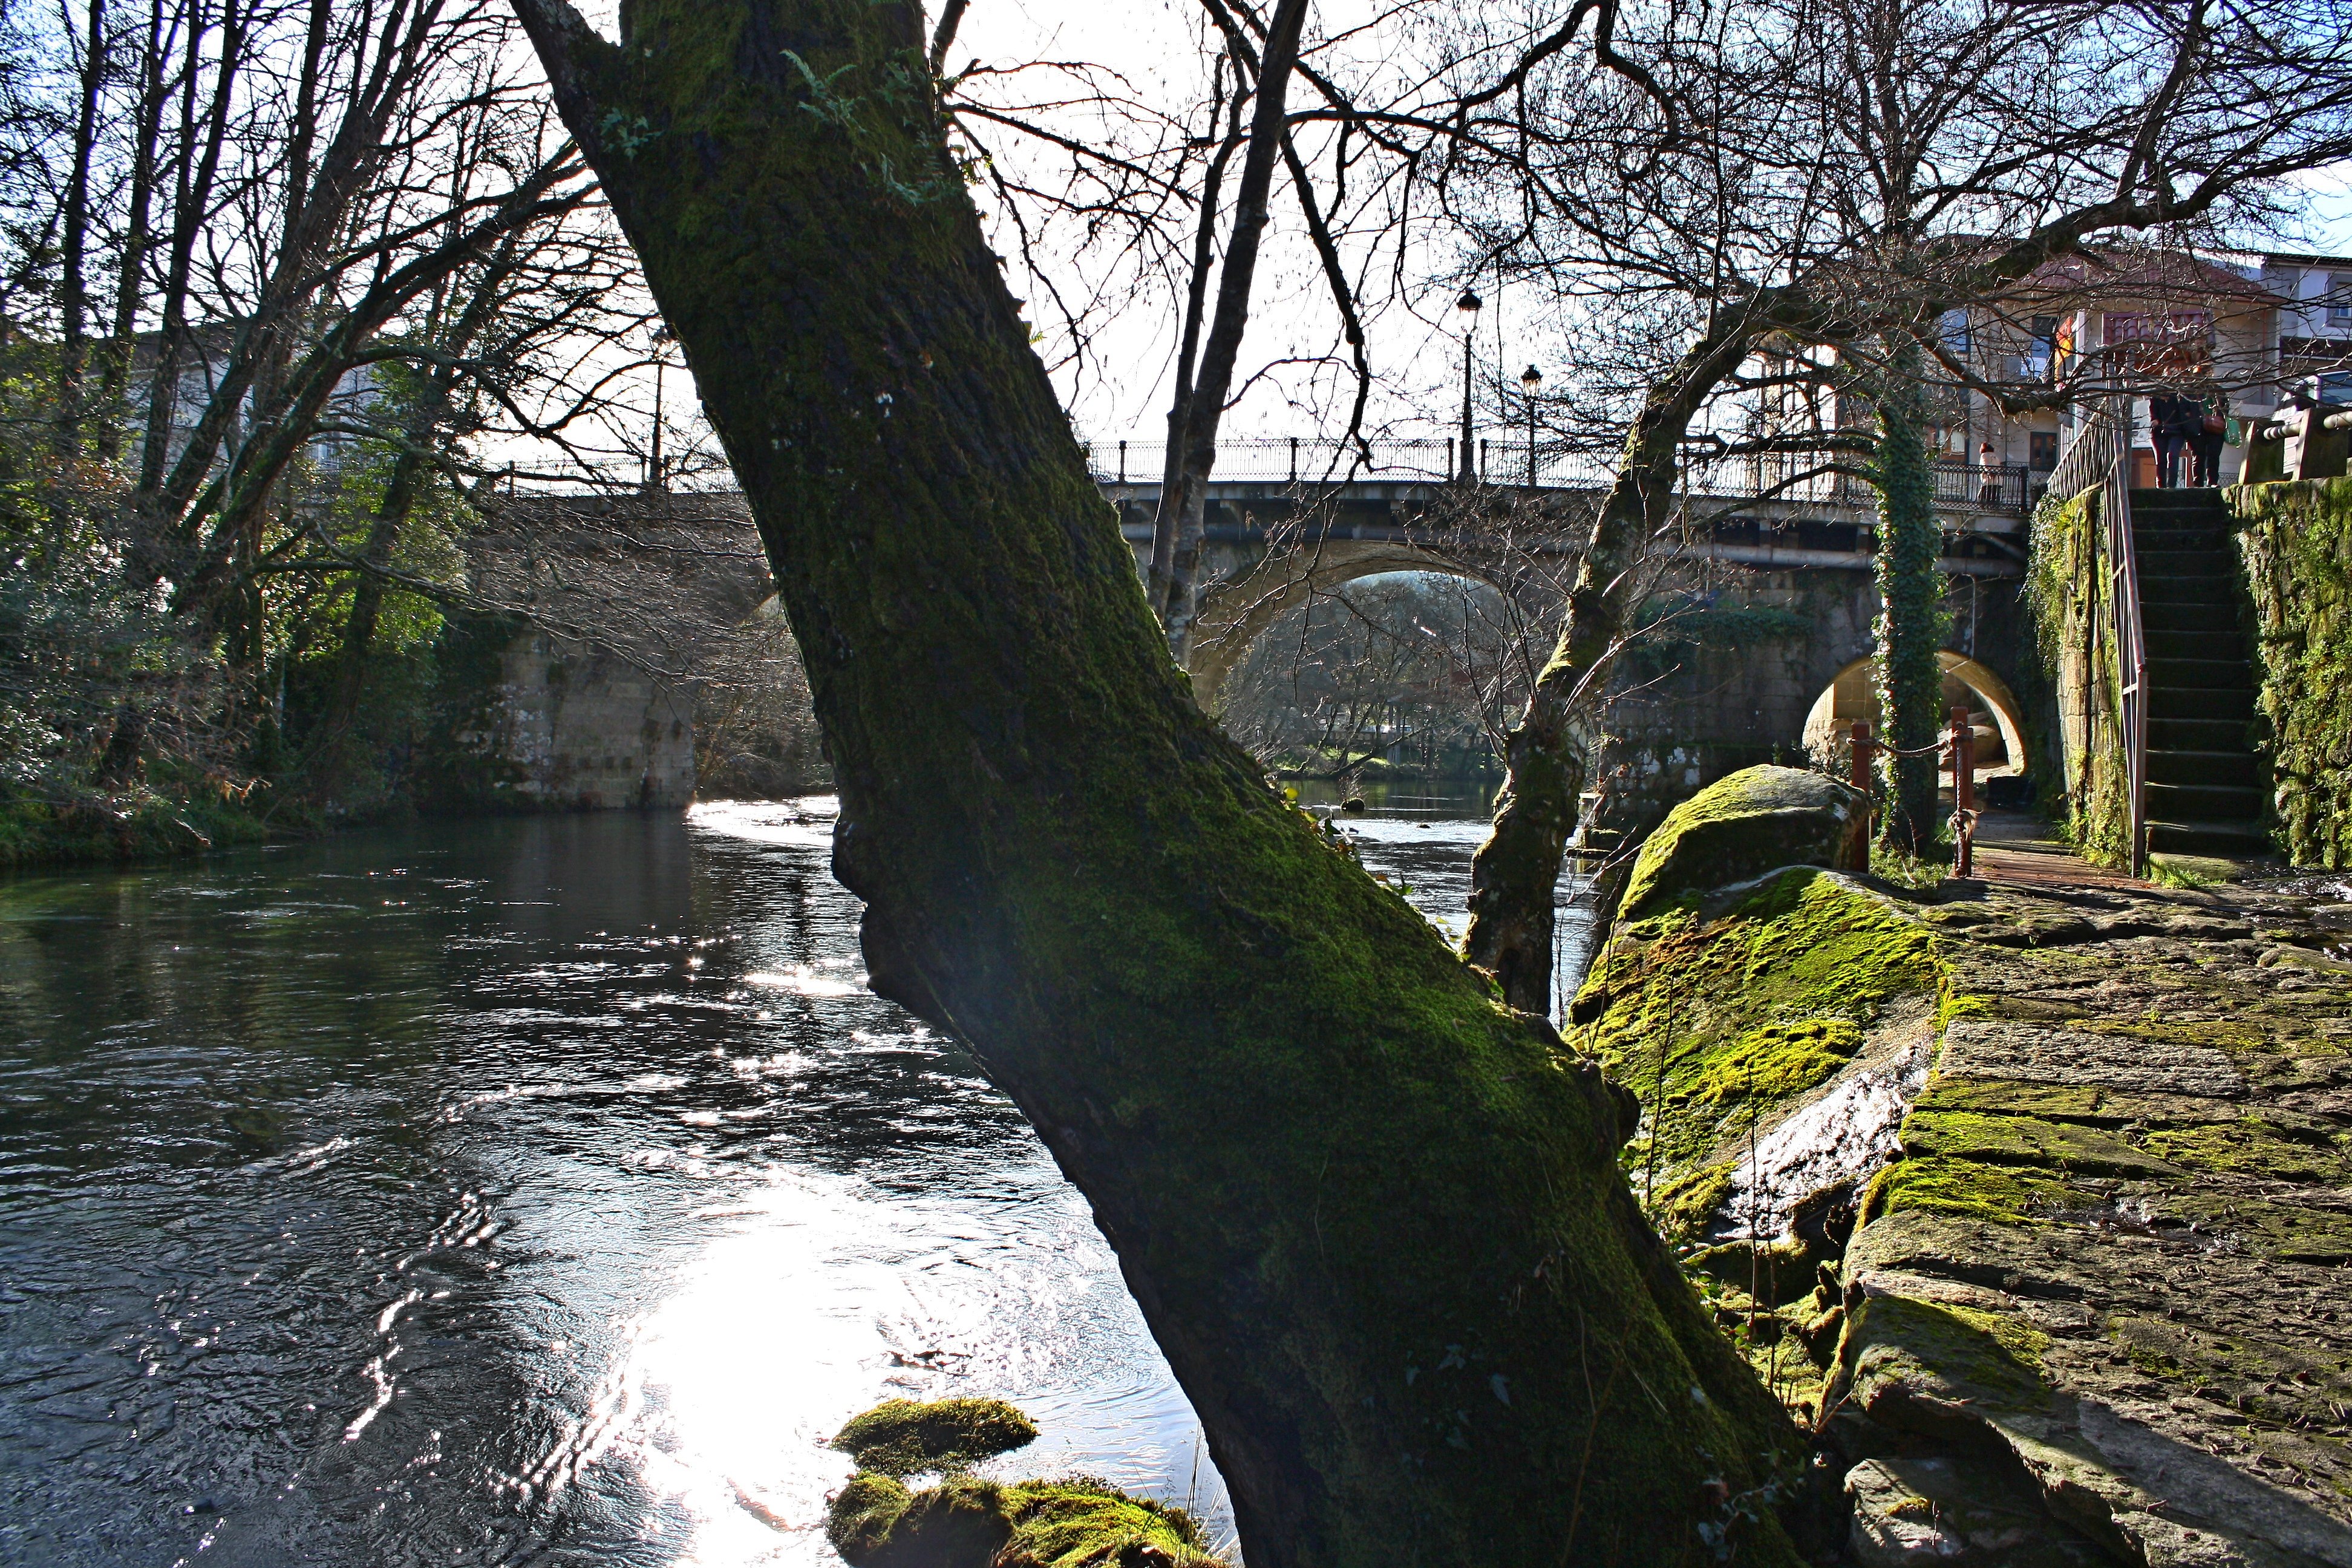
tree, water, flower, river, stream, waterway, galicia, espana, ggl1, pontecaldelas, spaincanoneos1000d